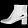
Label: Ankle boot